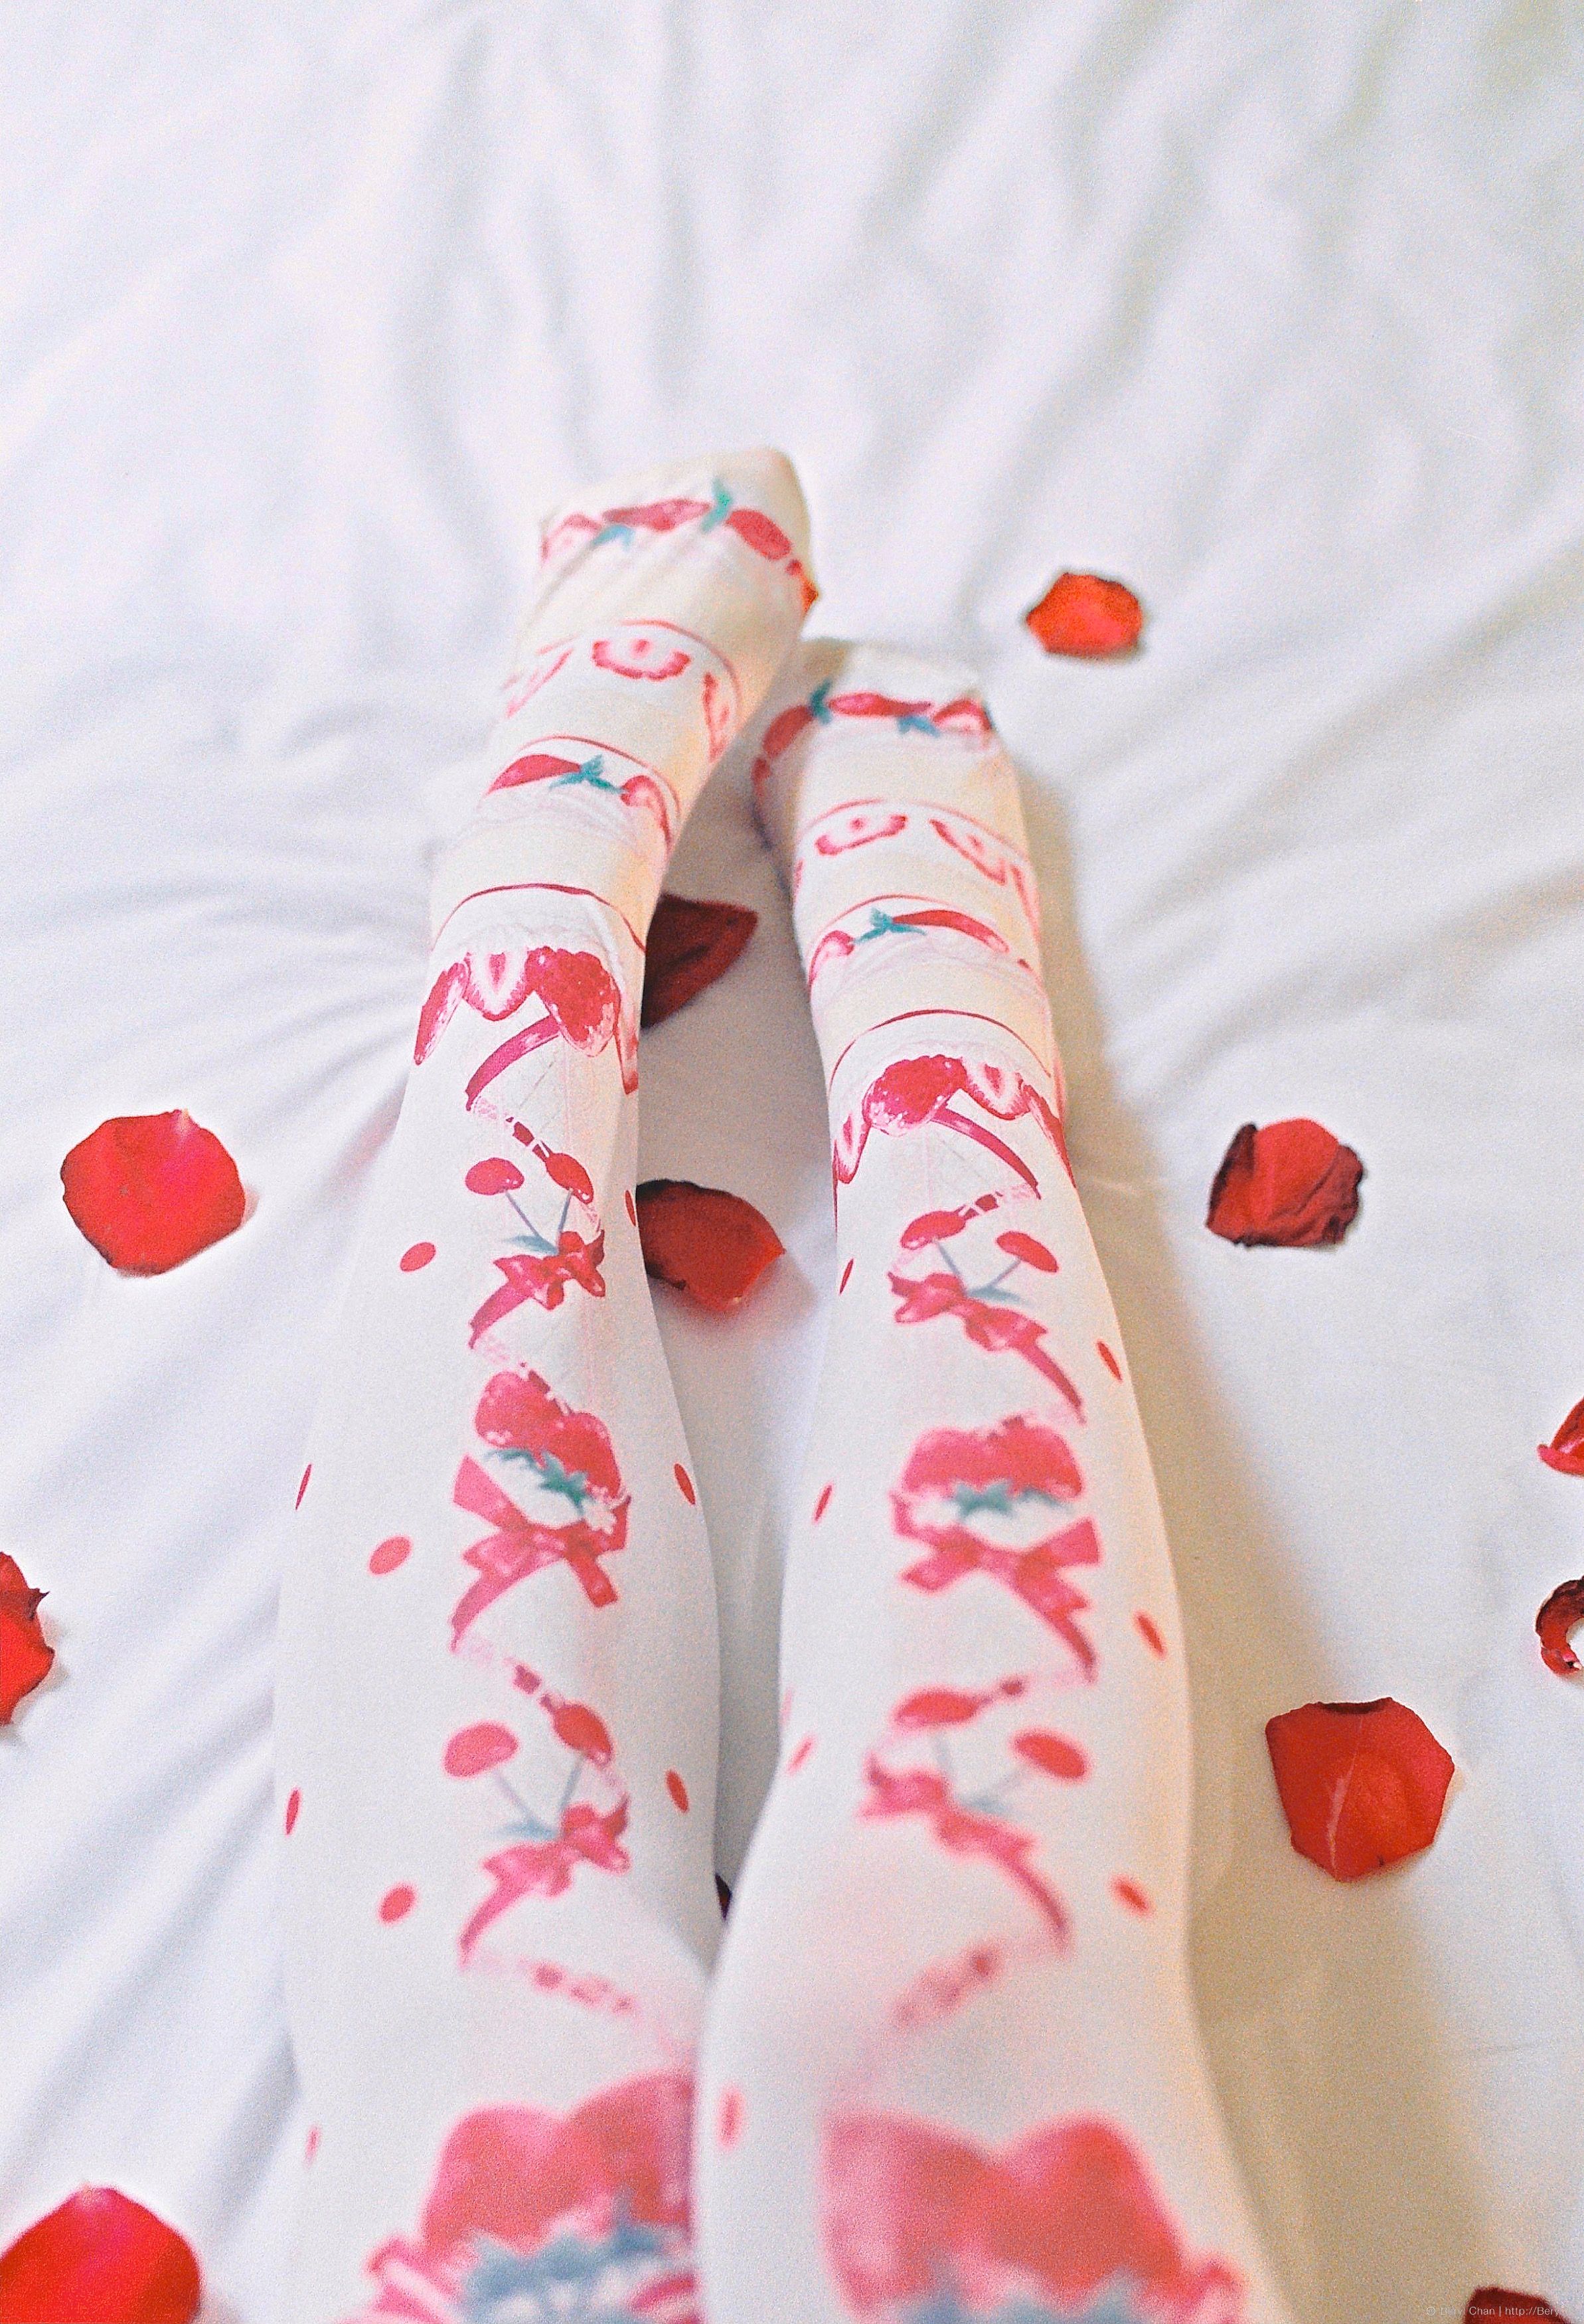
hand, girl, white, sweet, petal, feet, cute, film, fujifilm, leg, pattern, red, indoor, nikon, pink, strawberry, human body, textile, art, colors, 50mm, dress, design, bed, legs, faceless, style, skirt, patterns, body, socks, tights, pantyhose, nikonf3, outfit, shape, sock, slim, c200, strawberries, f3, fashion accessory